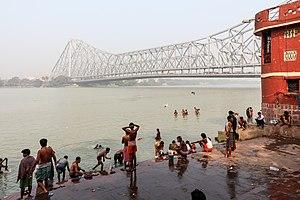
Pont de Howrah vu du Chotelal Ki Ghat, Calcutta, Inde